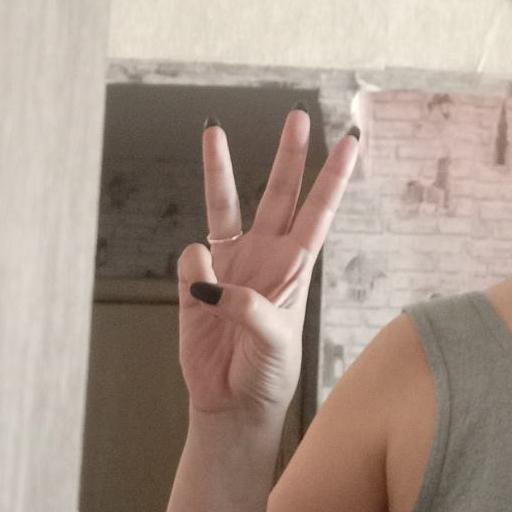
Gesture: three